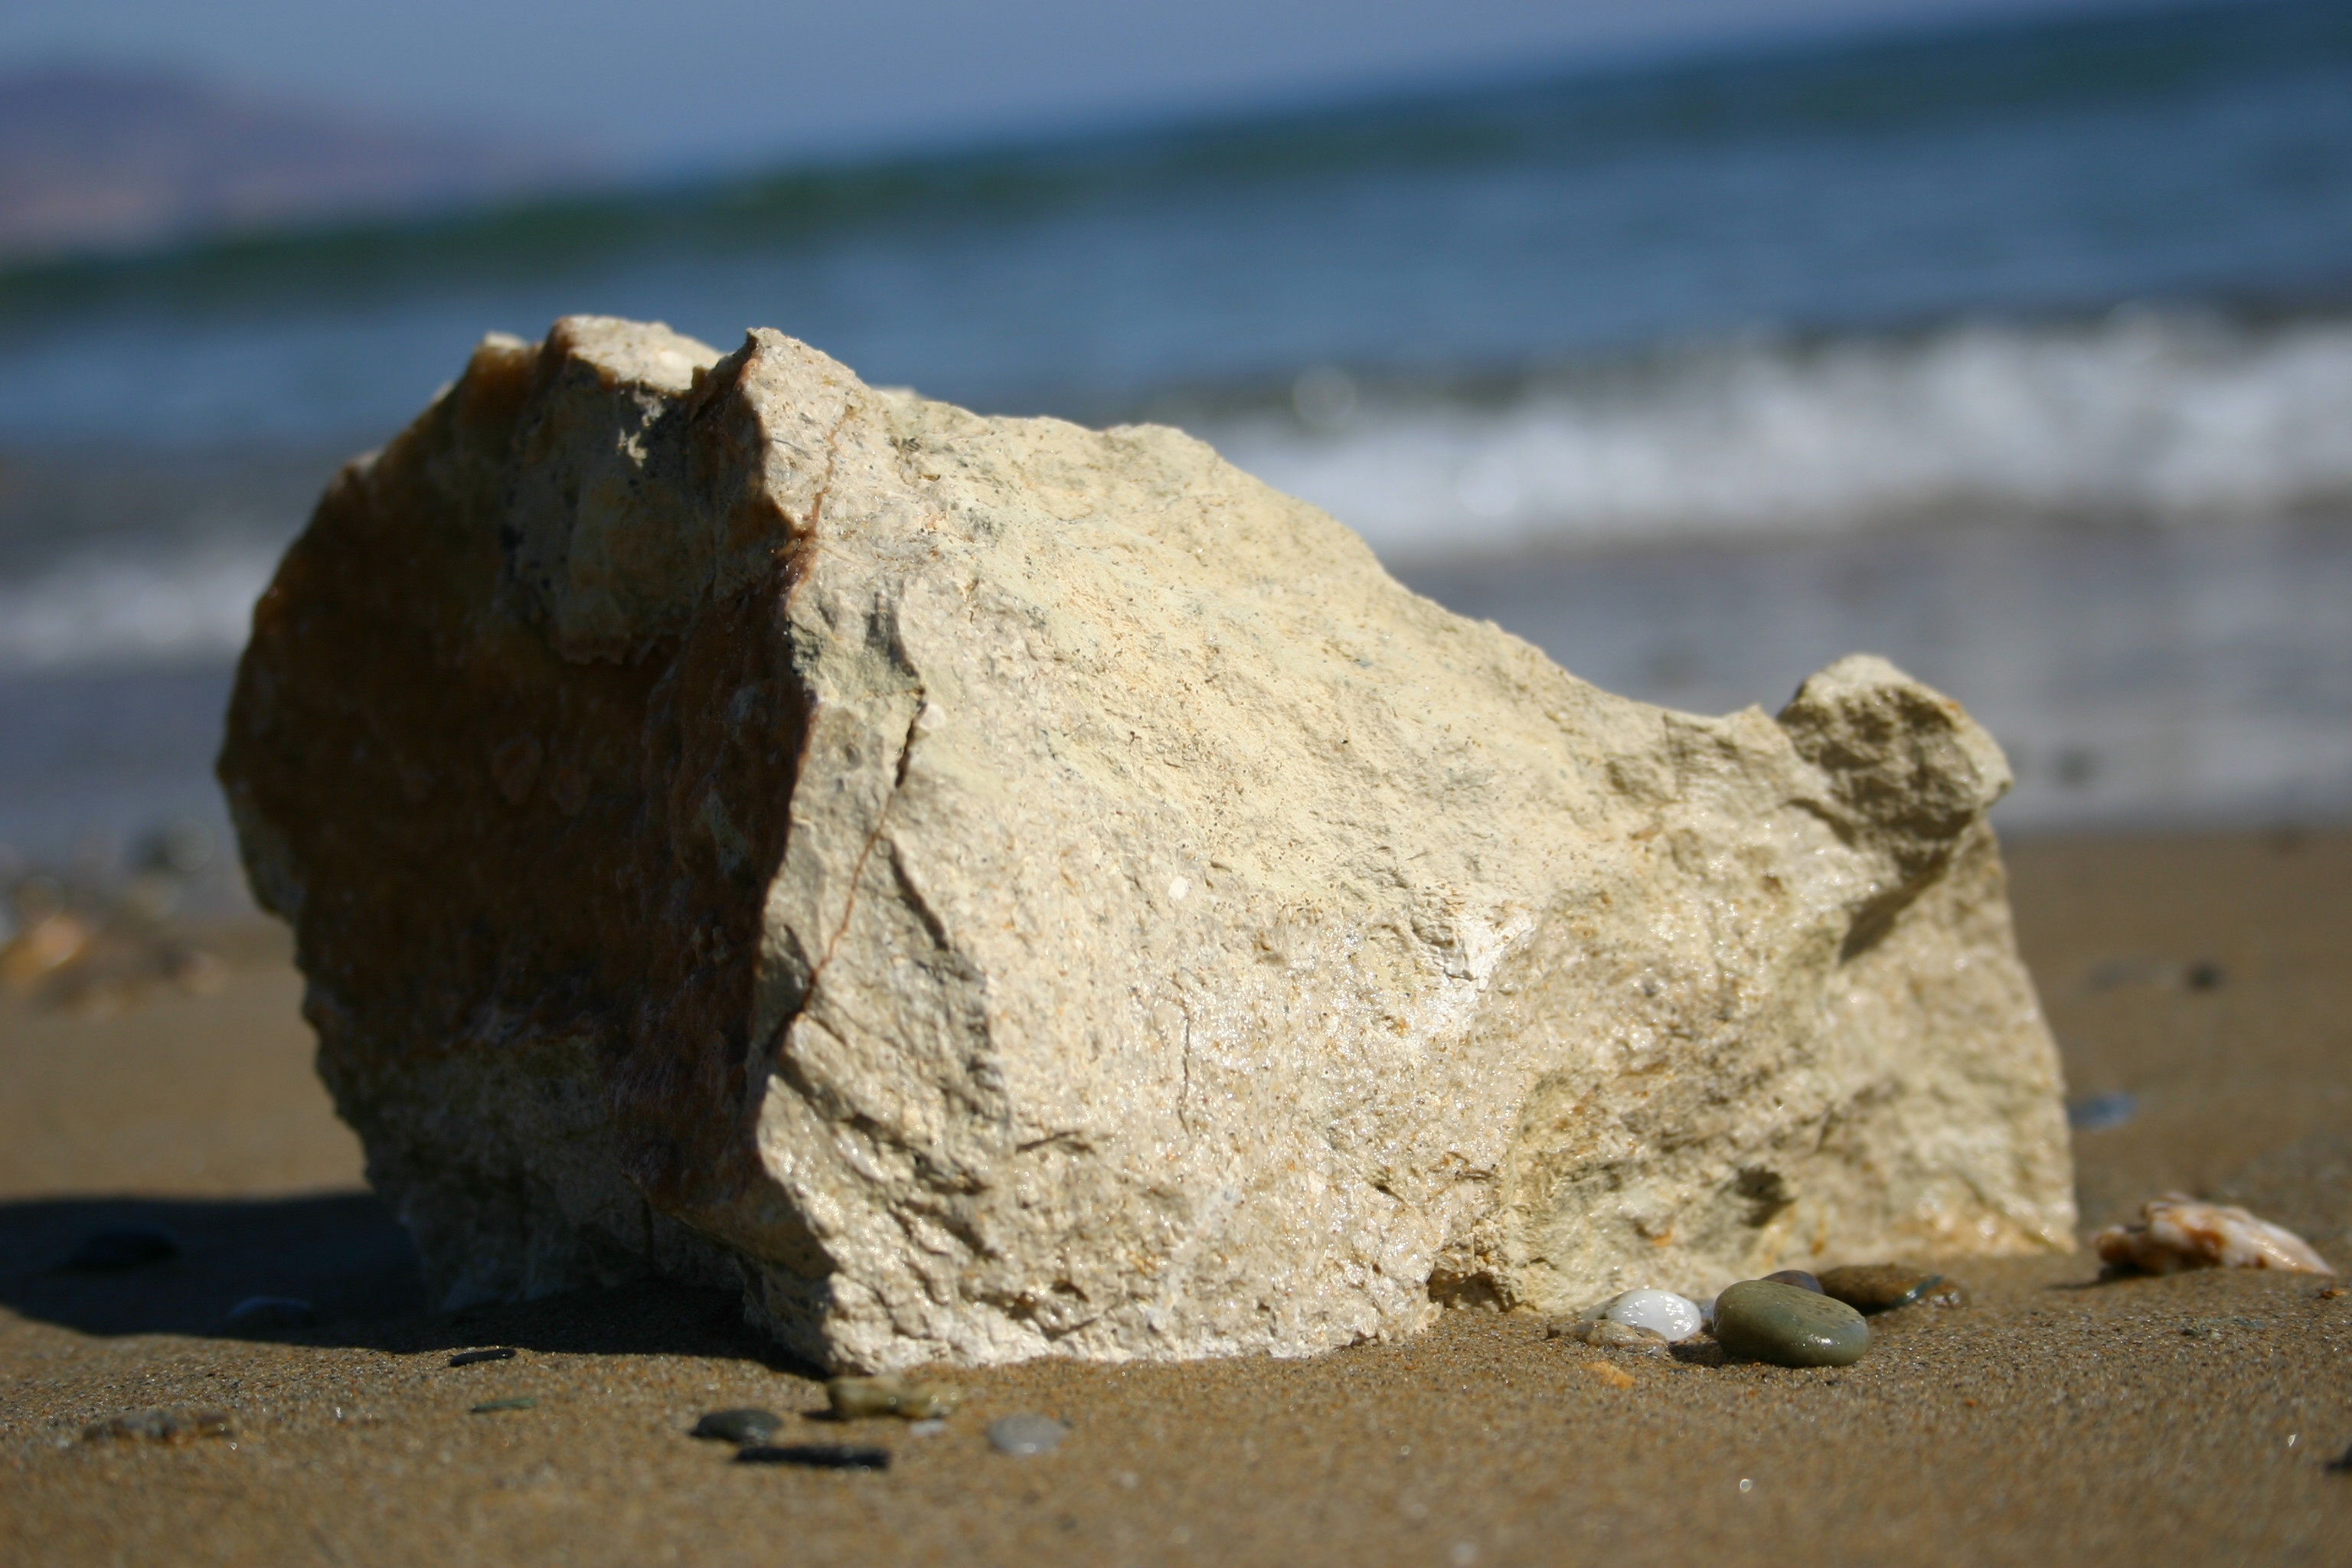
beach, sea, coast, sand, rock, ocean, wood, shore, wave, stone, cliff, terrain, material, geology, boulder, greece, rhodes